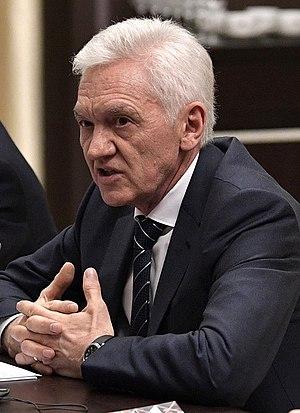
Guennadi Nikolaïevitch Timtchenko, né le 9 novembre 1952, est un homme d'affaires russo-finlandais. Il est le fondateur de la société de trading pétrolier Gunvor et le propriétaire du groupe d’investissement privé Volga Group.